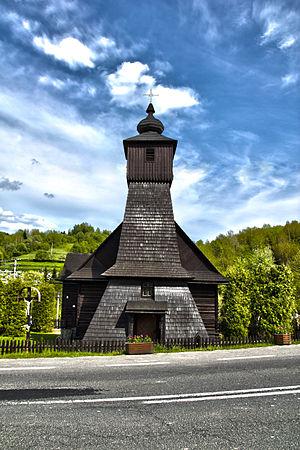
Hraničné est un village de Slovaquie situé dans la région de Prešov.